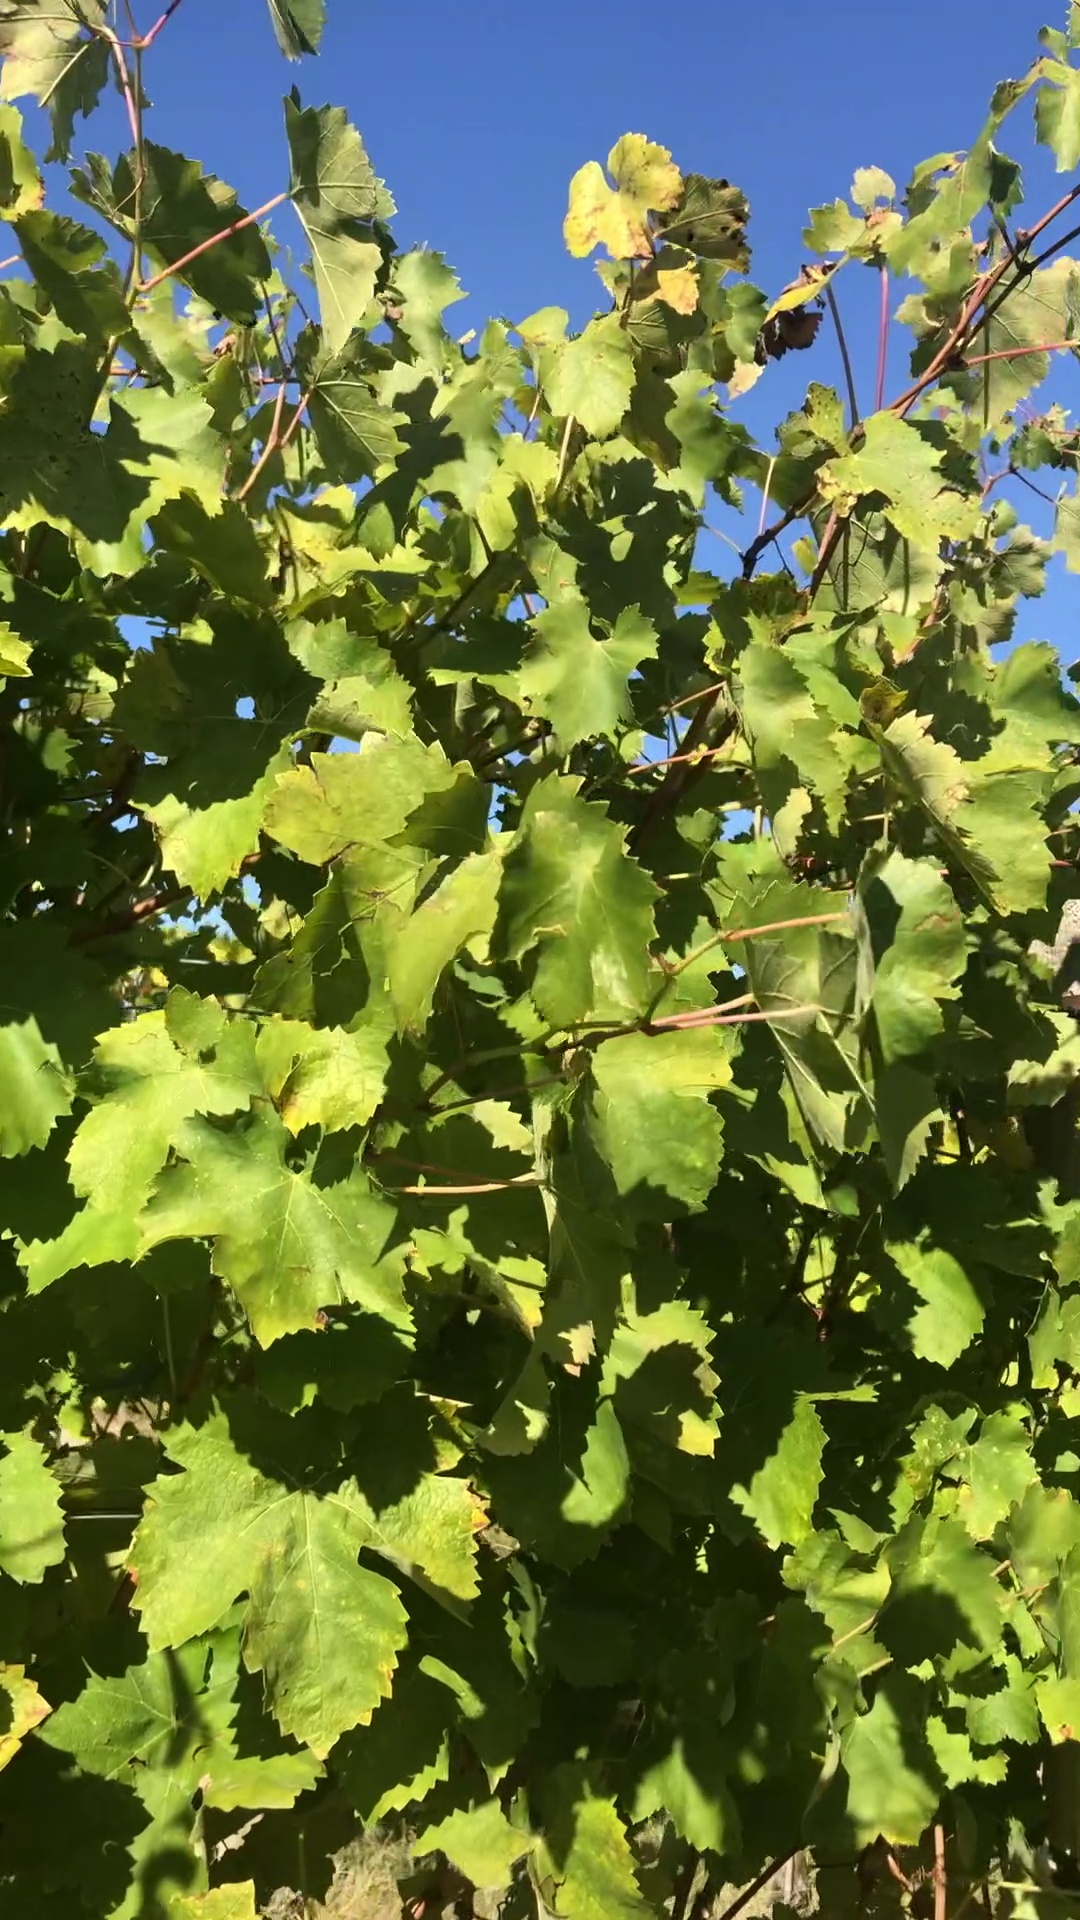
Label: healthy